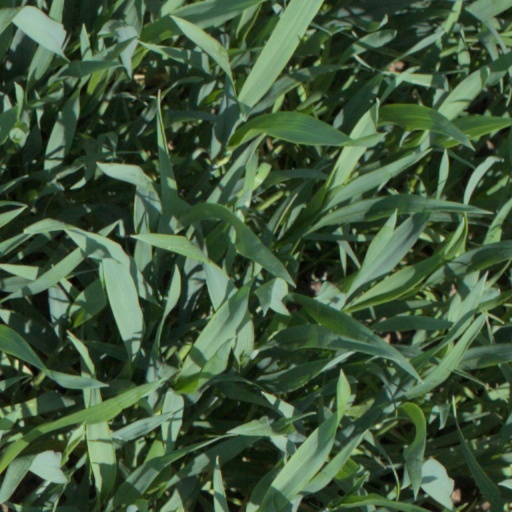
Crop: wheat